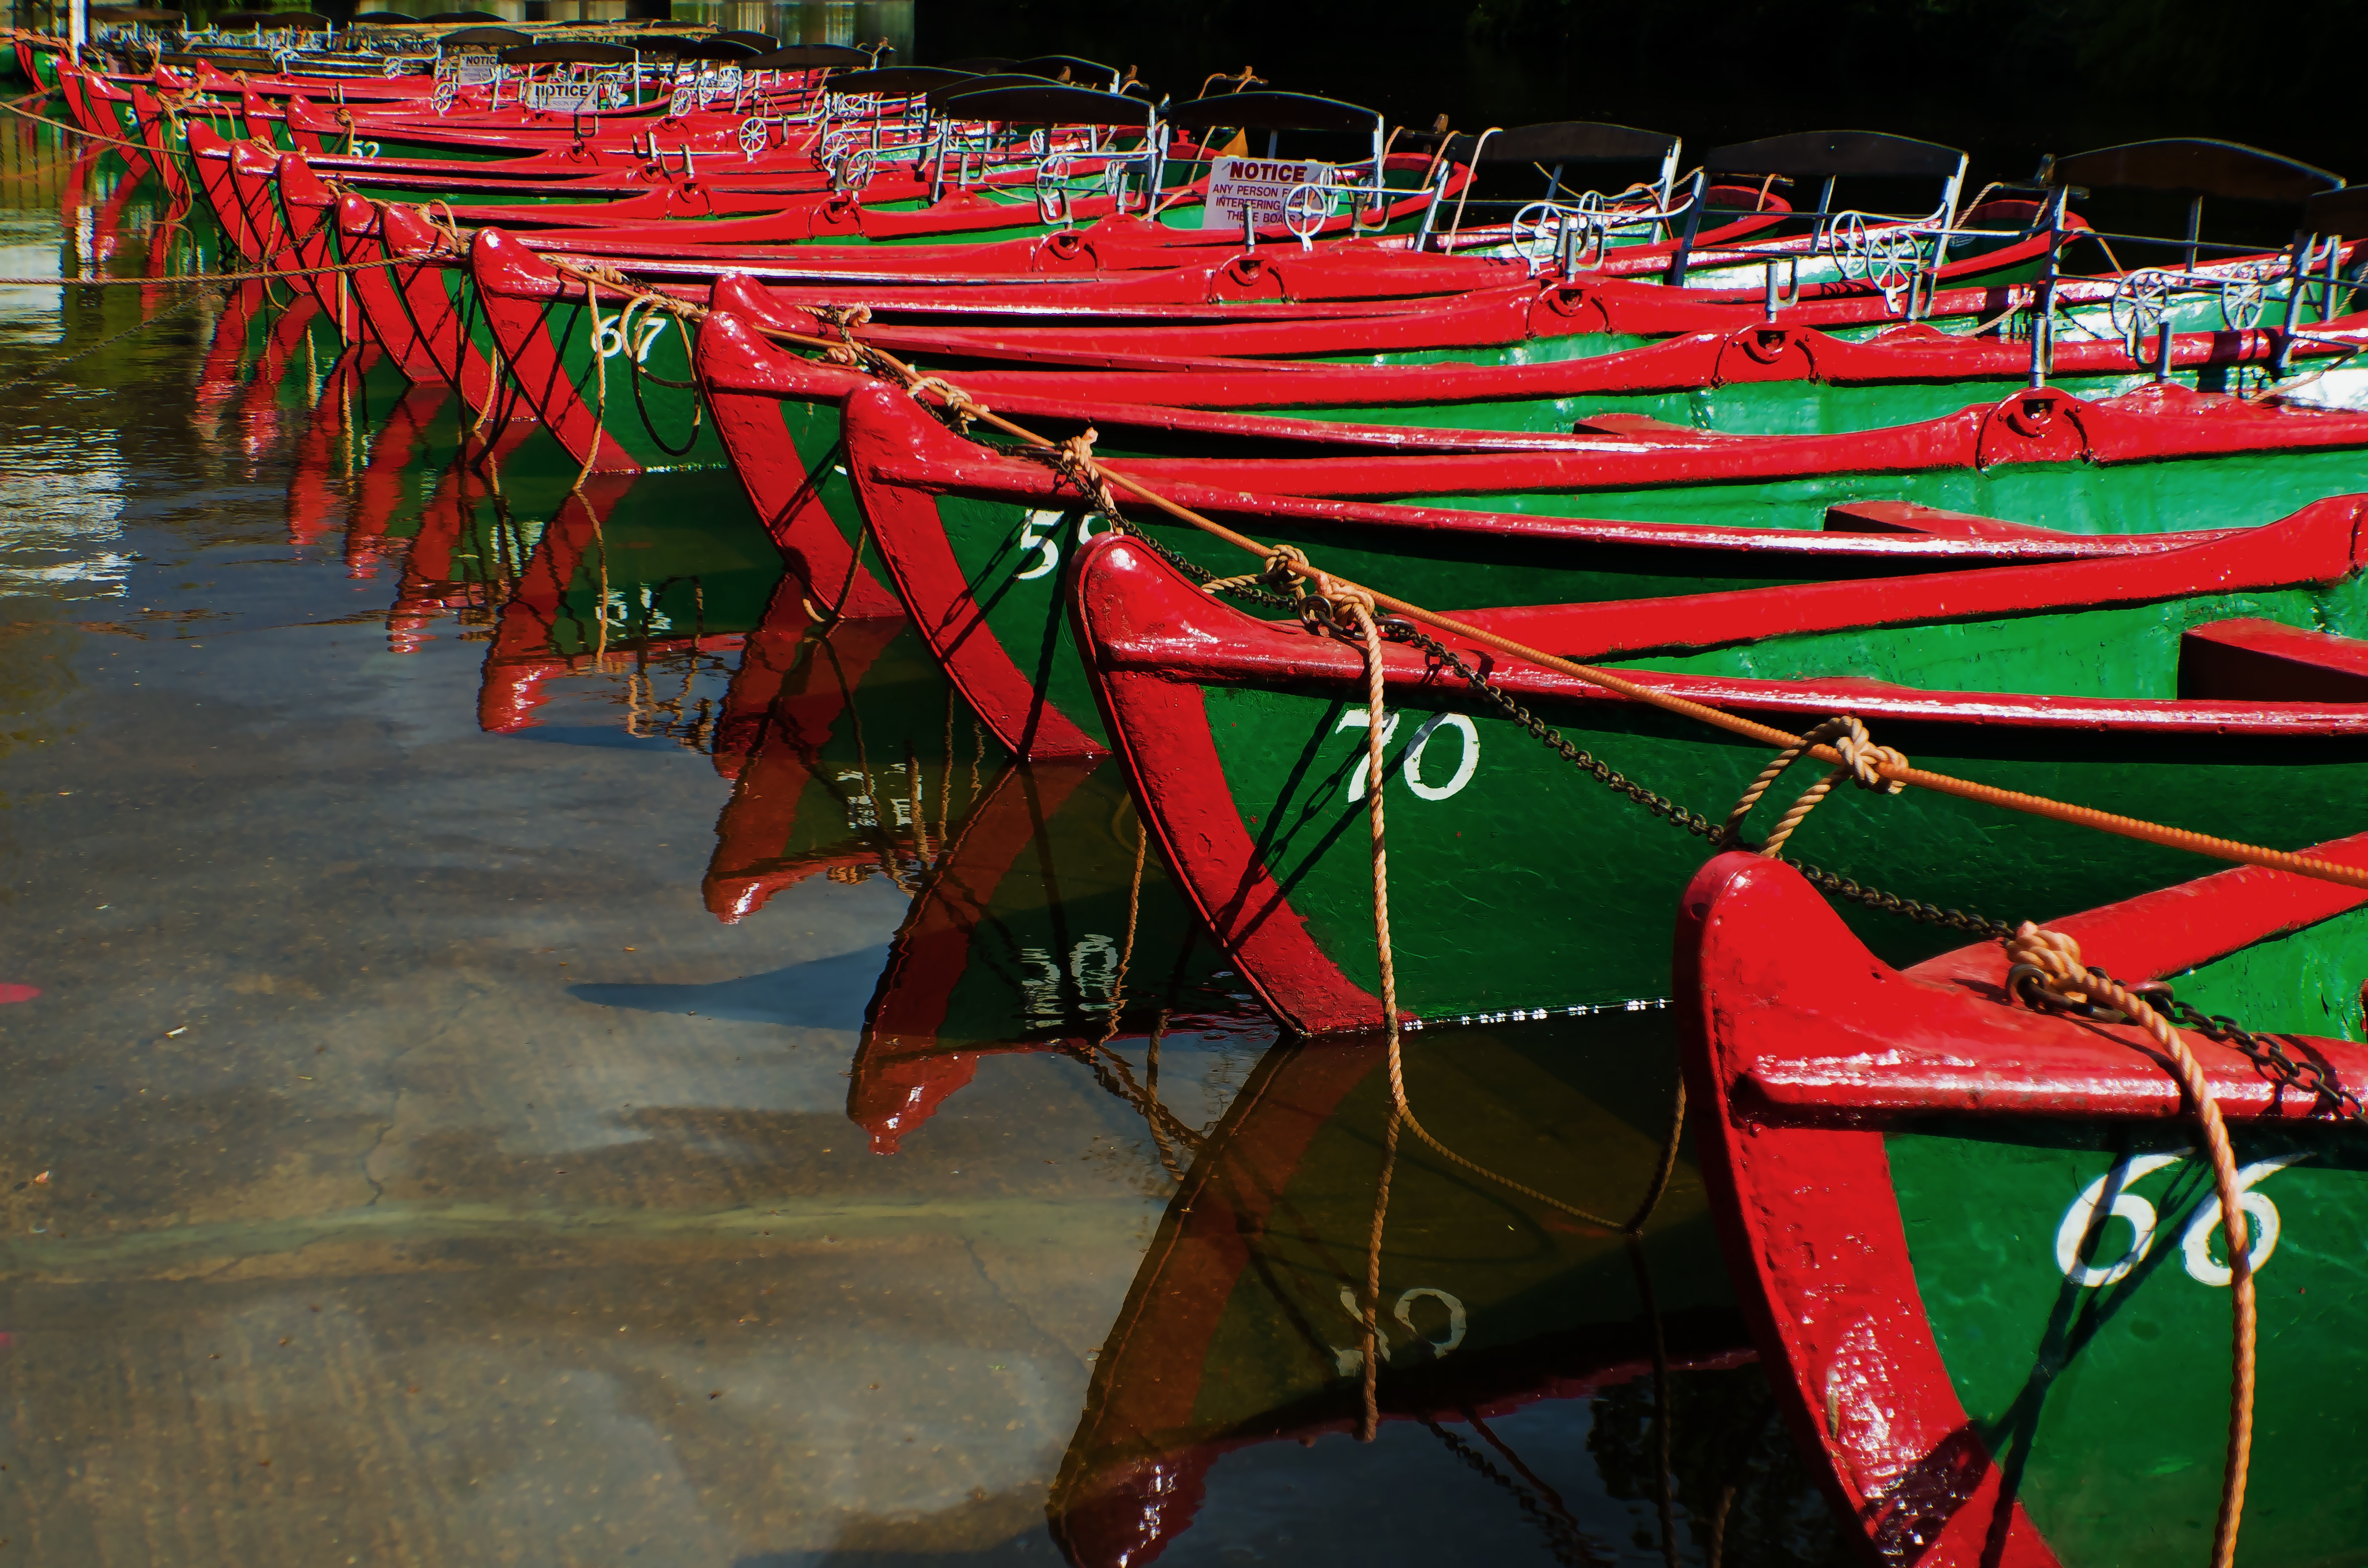
sea, water, boat, river, red, vehicle, color, season, background, boating, boats, job, hobby